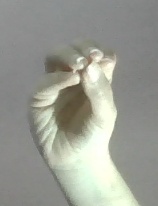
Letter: ha